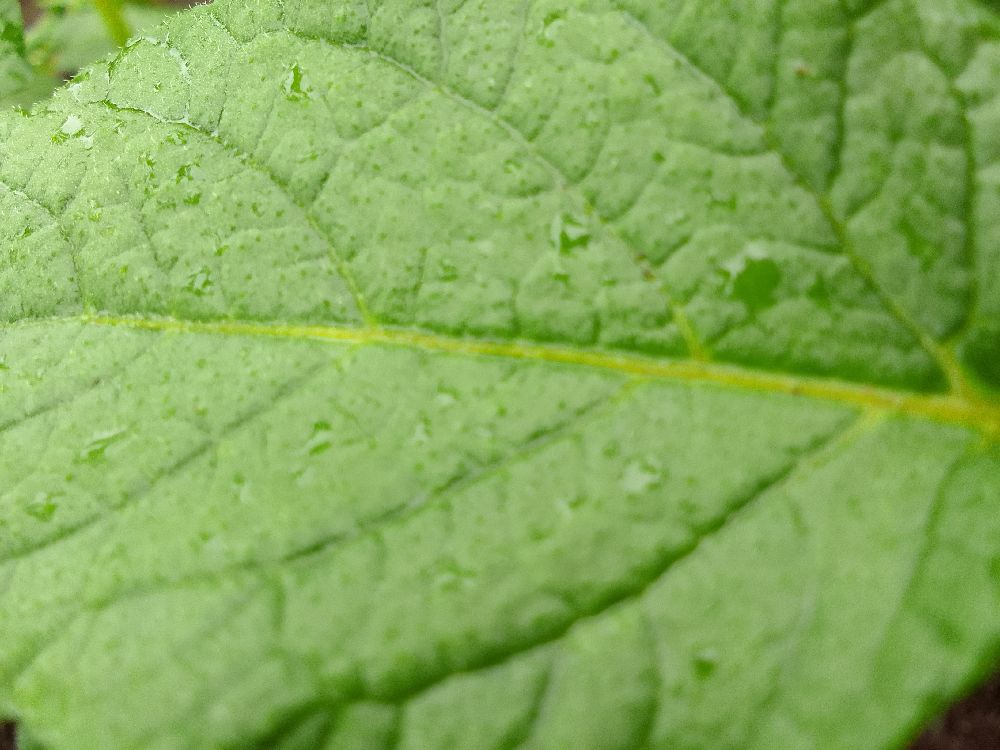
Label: Healthy